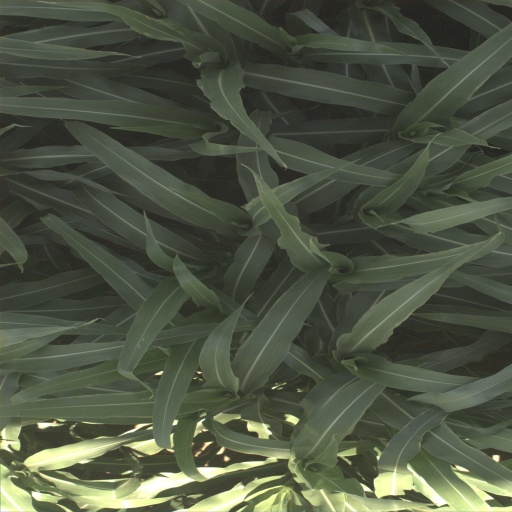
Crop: sorghum